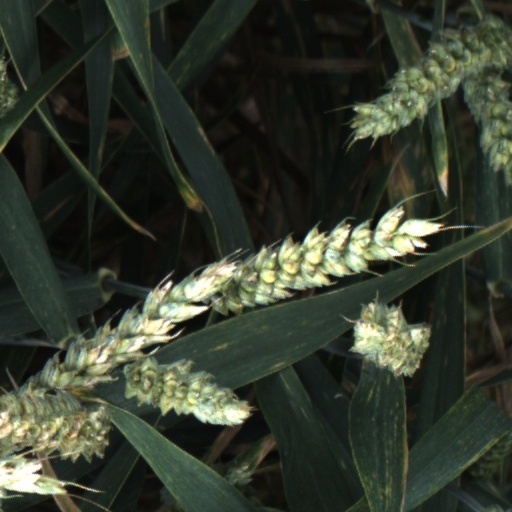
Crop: wheat